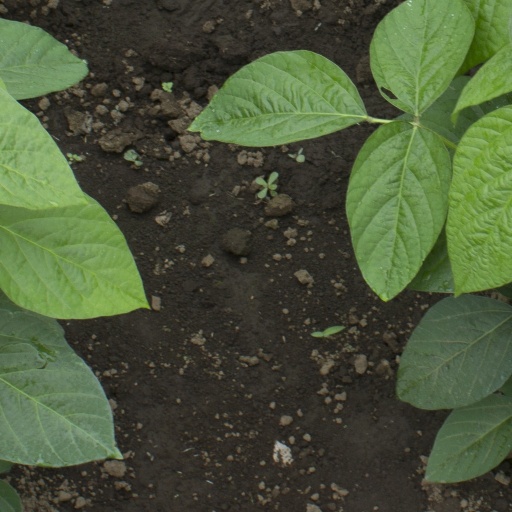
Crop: soybean